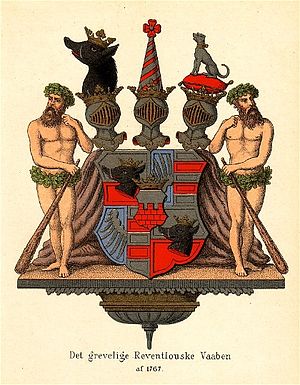
Reventlow / Slægtens historie / Den ældre mecklenburgske linje / Den danske adelige linje af 1767
Greve af Reventlow af 1767
Slægten Reventlow er en gammel tysk og dansk adelsslægt. Slægten har været kendt i Ditmarsken fra 1223, hvor dens medlemmer var fogeder. Den var desuden kendt i Mecklenburg fra 1236 og i Danmark fra 1333.